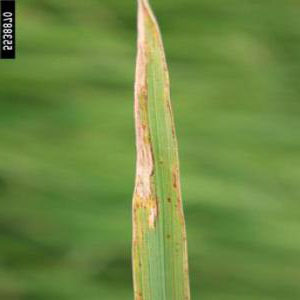
Disease: Bacterialblight